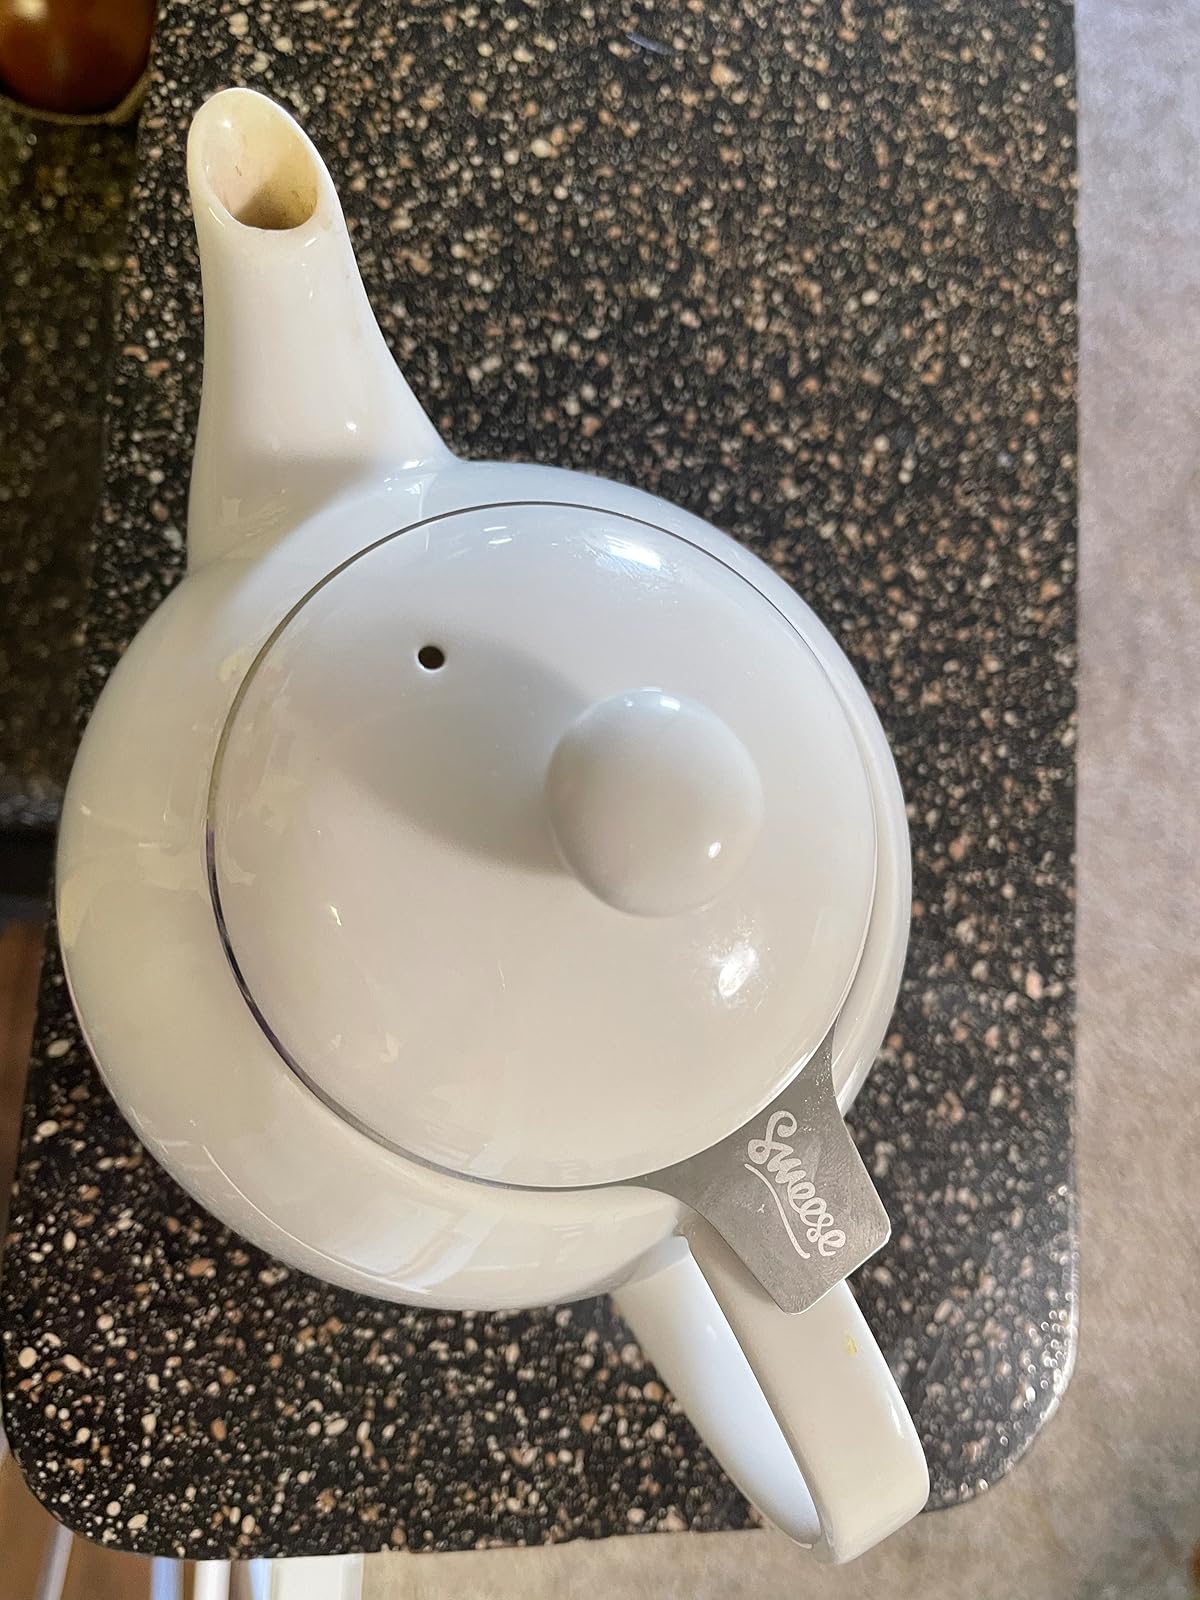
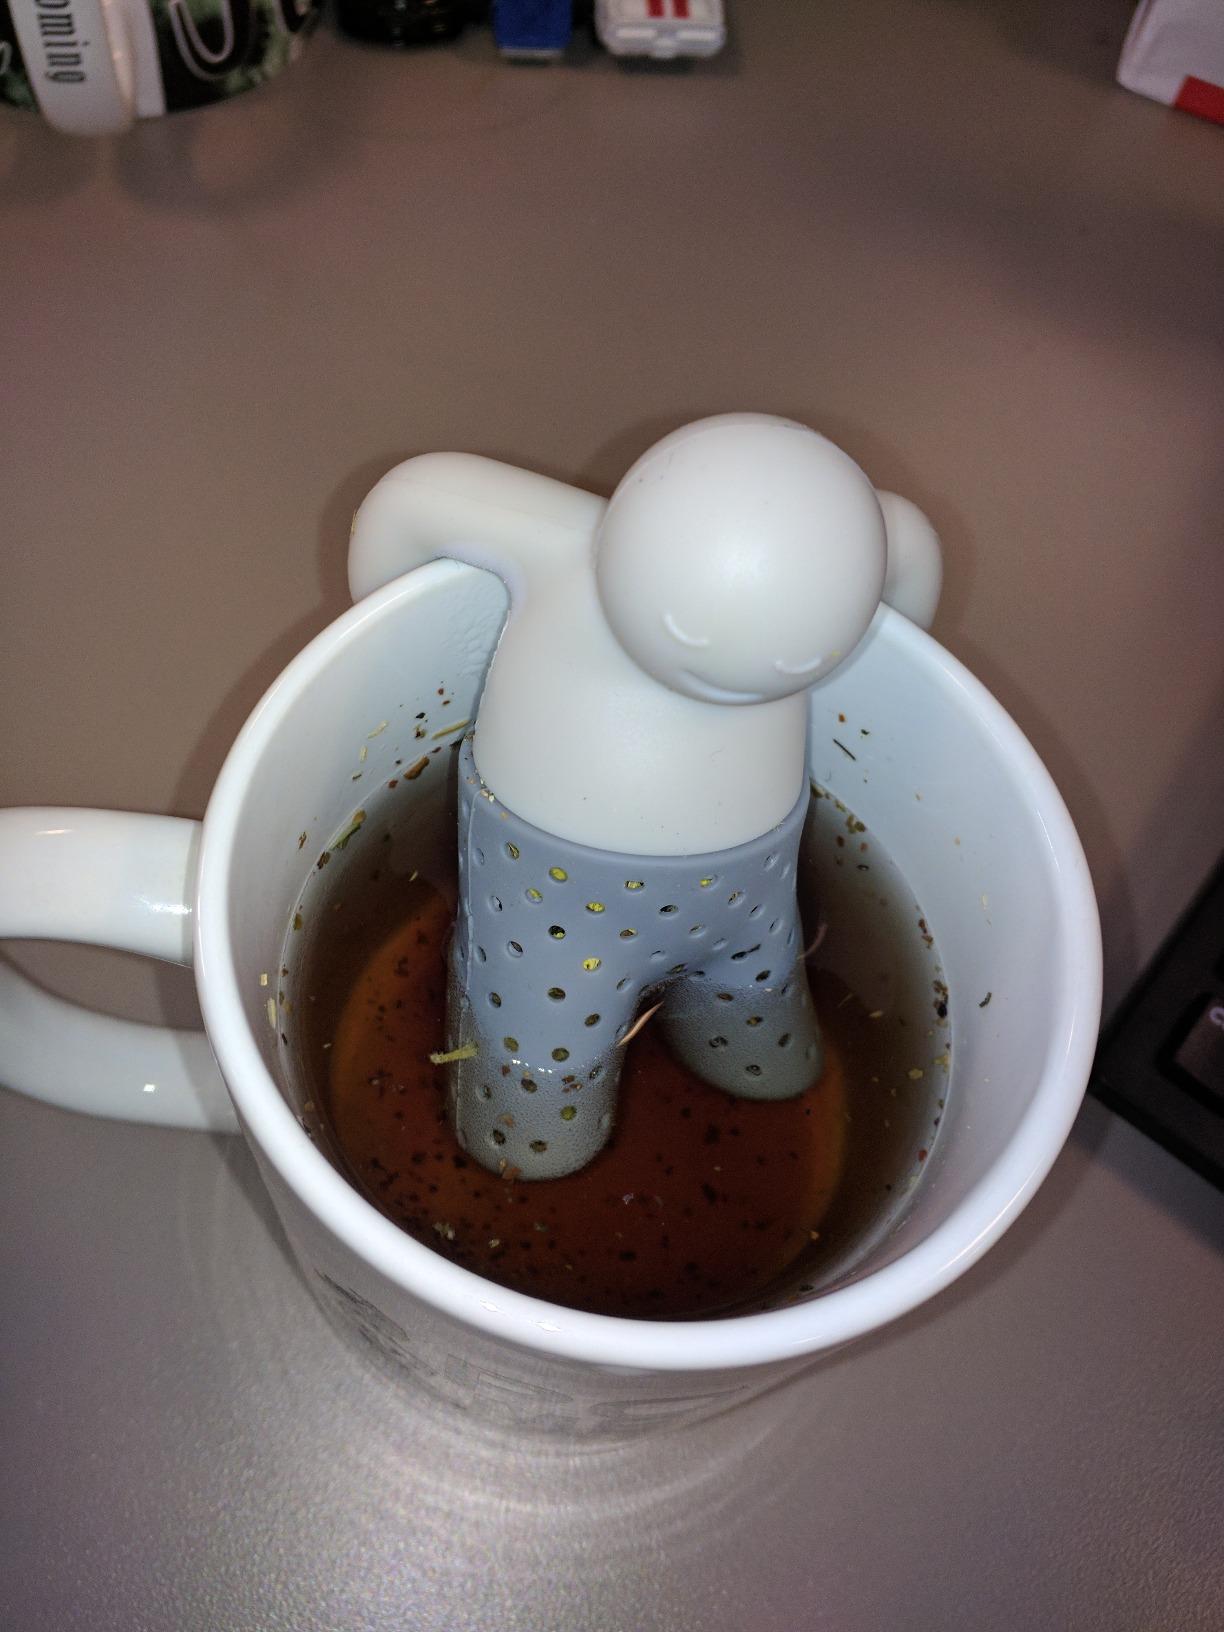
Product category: items_tea
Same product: no